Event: Nepal Earthquake
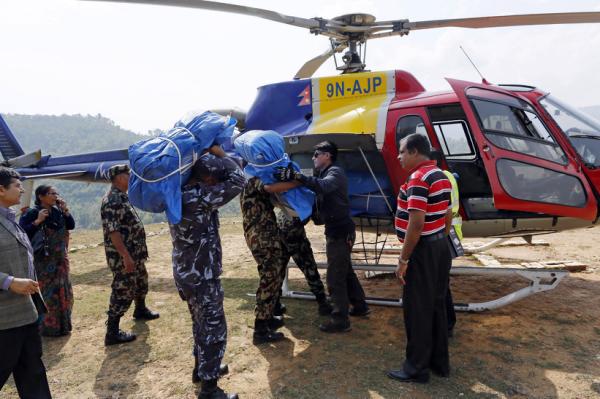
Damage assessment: no_damage